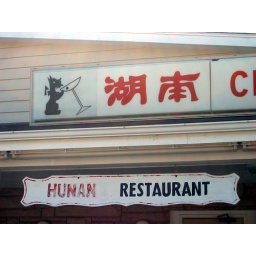
in new buffalo, michigan, there's a sign for a chinese restaurant that has a scottie dog drinking a martini from a scottie-dog-sized martini glass.